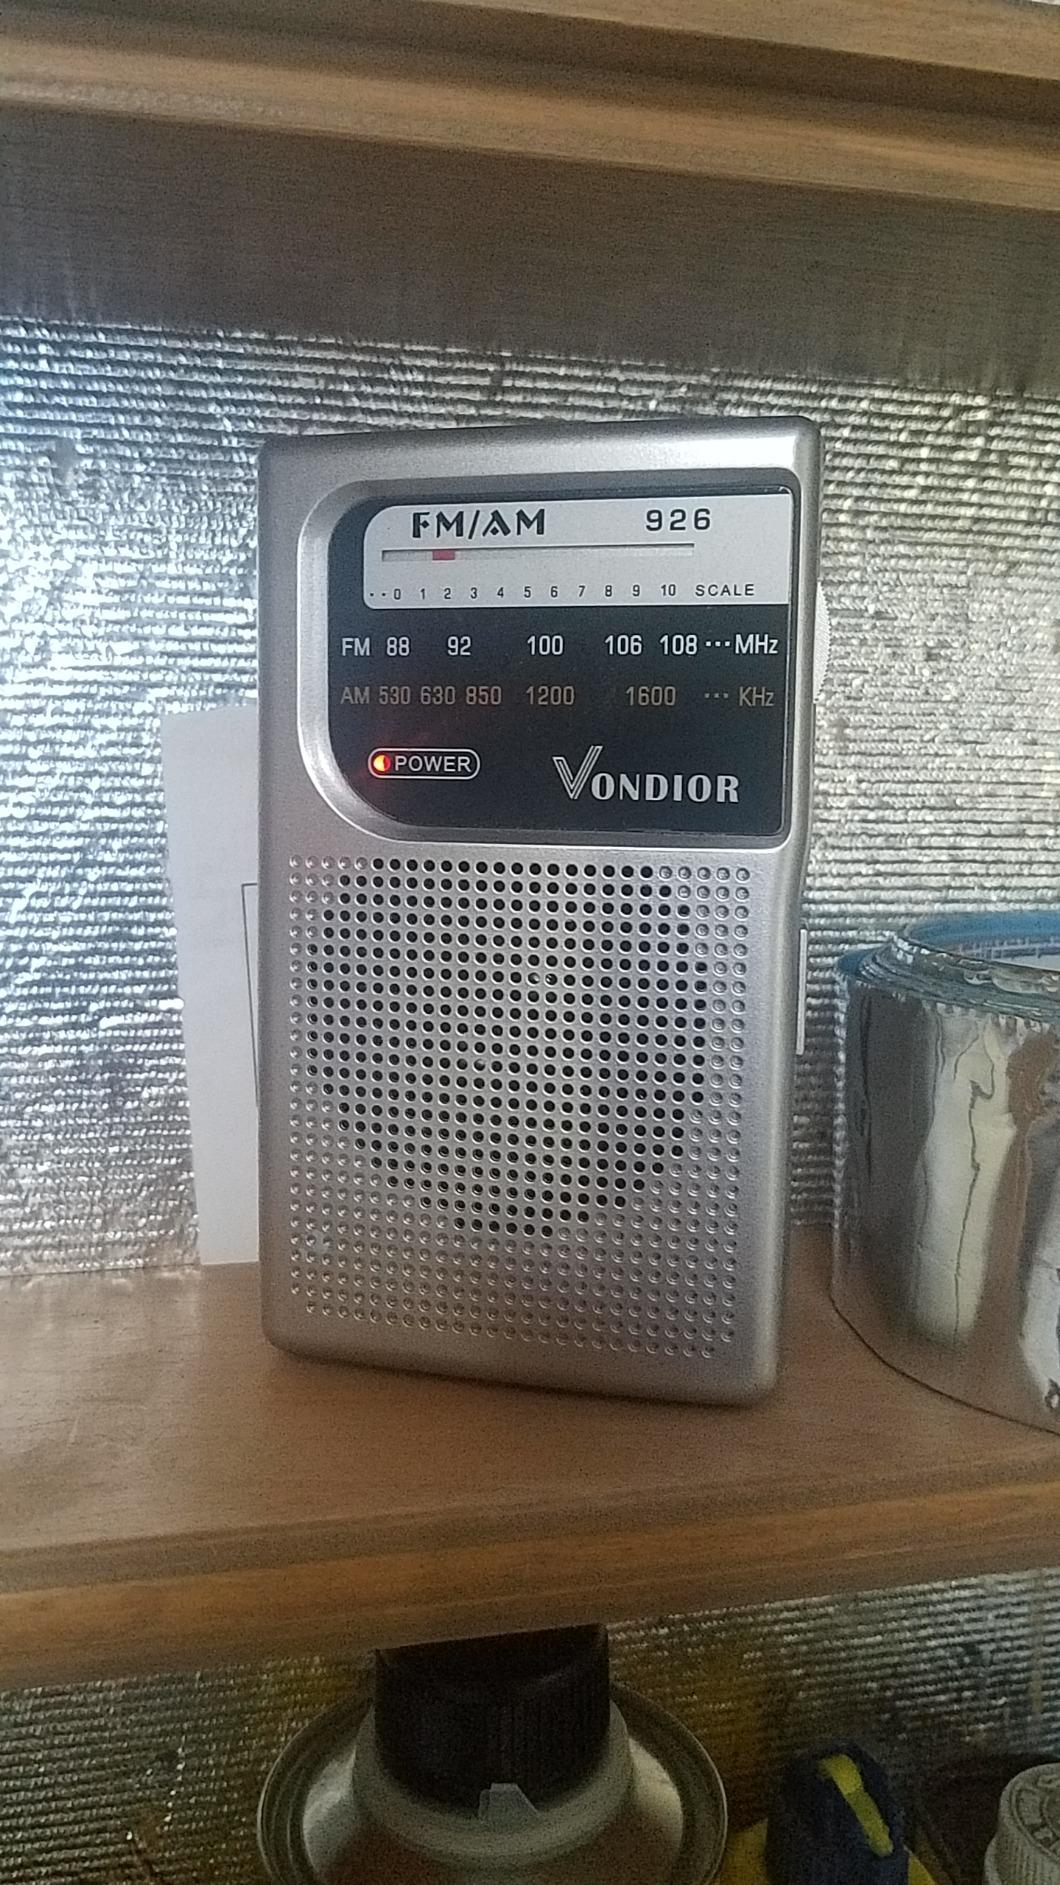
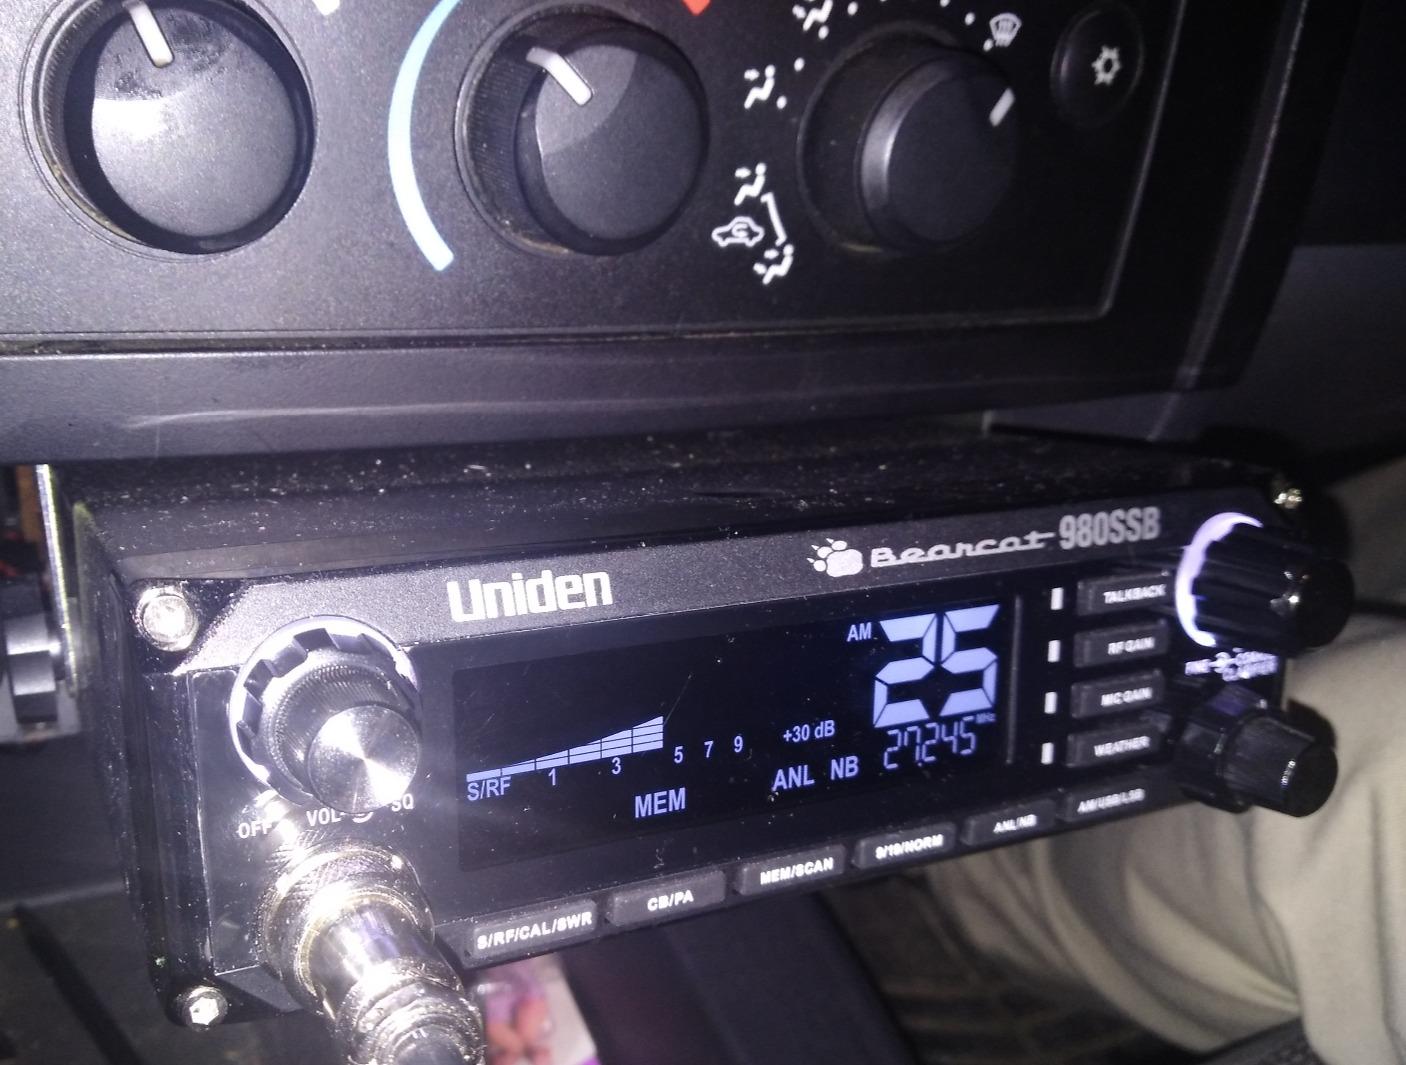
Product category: radio
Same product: no